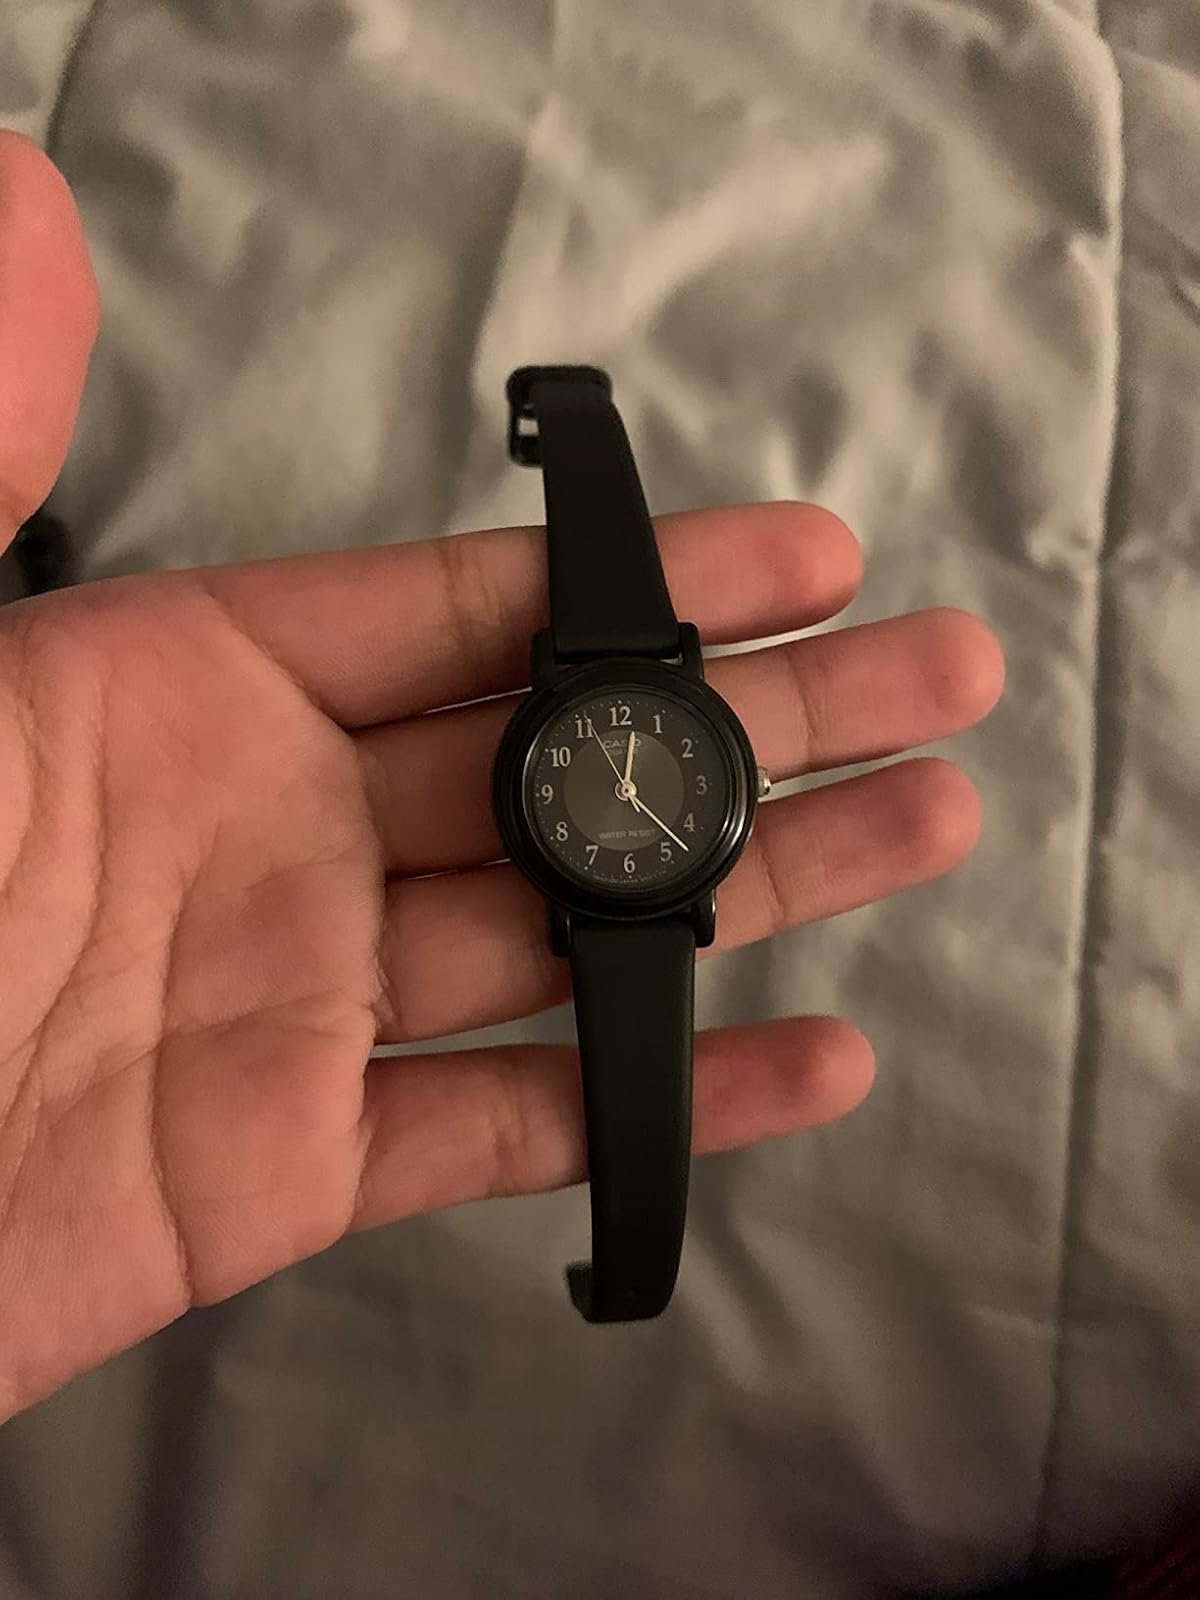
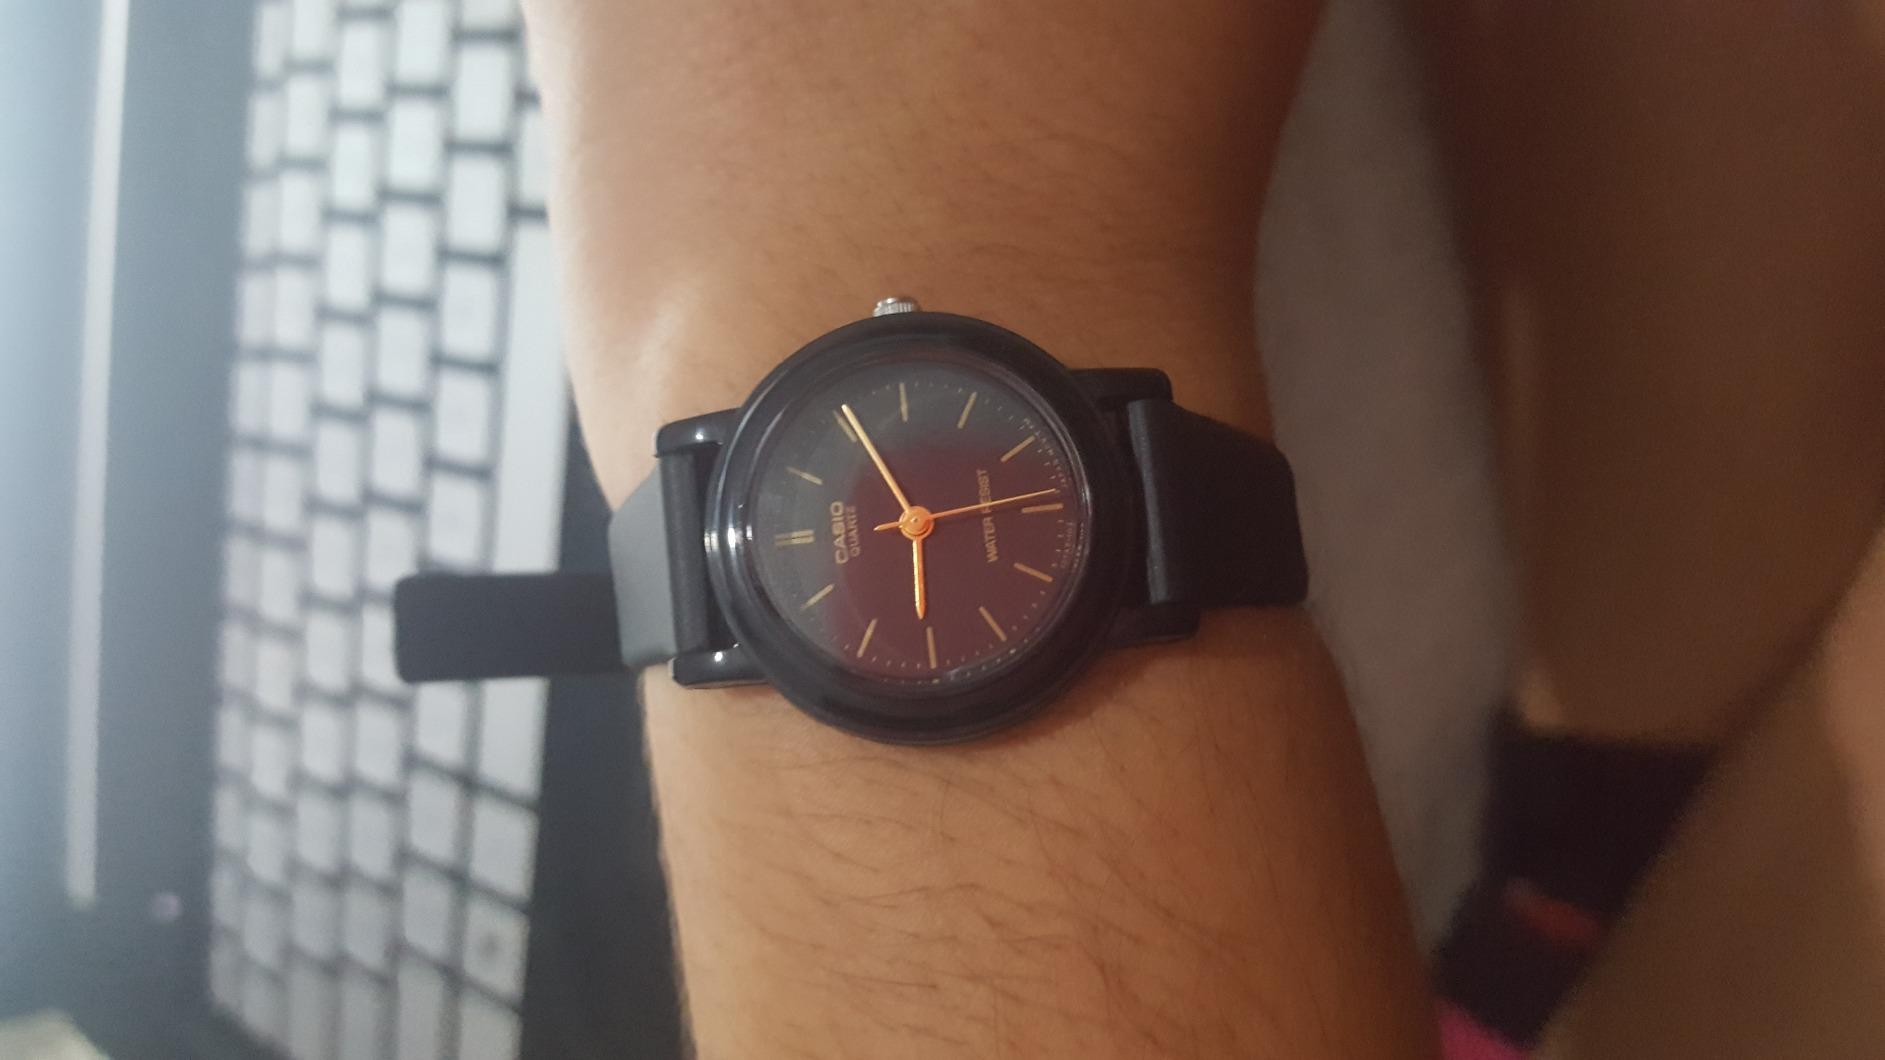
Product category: accessories_watch
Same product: no